Marc-Guillaume Alexis Vadier

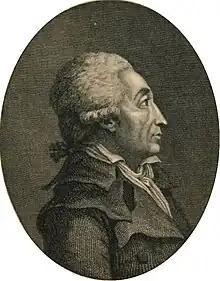
Vadier by François Bonneville (1799)

From September 1793 onward, he became the president and dean of the Committee of General Security, the policing and repressive organ of the Terror, earning the title of the "dean of the political police" during the Terror, according to Olivier Blanc. Vadier quickly fell out with Robespierre, particularly due to his militant atheism and the creation of the General Police Bureau by the Committee of Public Safety, while he sought to control repression. Under his leadership, the Committee of General Security became a "ministry of Terror."